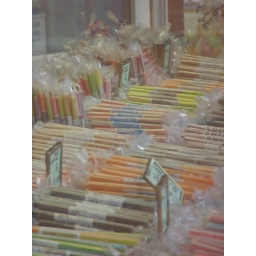
Reflection of sticks of rock in Whitby. The shop window gives a cellophane wrapped effect to the photo!